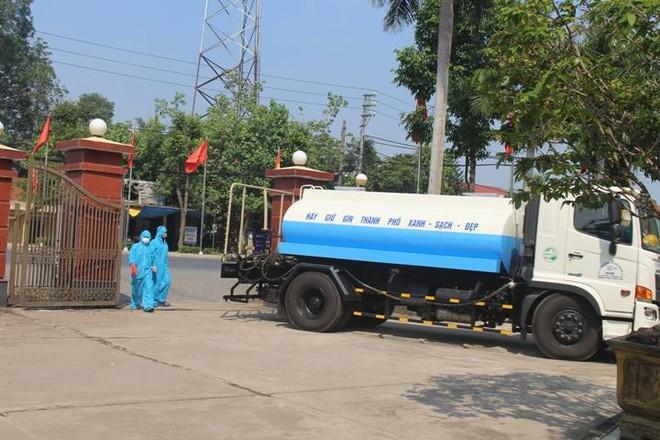
có hai người mặc đồ bảo hộ xuất hiện ở khu vực cửa